Aircrack-ng

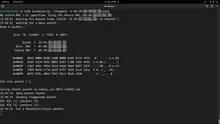
Execution of a fragmentation attack against WEP with aireplay-ng.

aireplay-ng is an injector and frame replay tool. Deauthentication attacks are supported. Deauthentication refers to a feature of IEEE 802.11 which is described as "sanctioned technique to inform a rogue station that they have been disconnected from the network". Since this management frame doesn't need to be encrypted and can be generated knowing only the client's MAC address, aireplay-ng can force a client to disconnect and capture the handshake (or to perform a Denial of service attack). In addition, a client deauthentication and subsequent reconnection will reveal a hidden SSID.